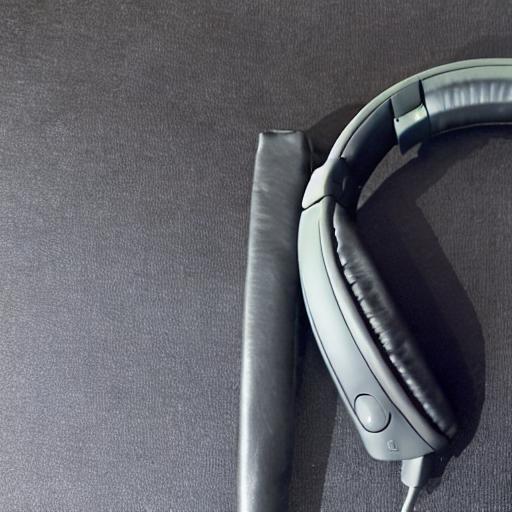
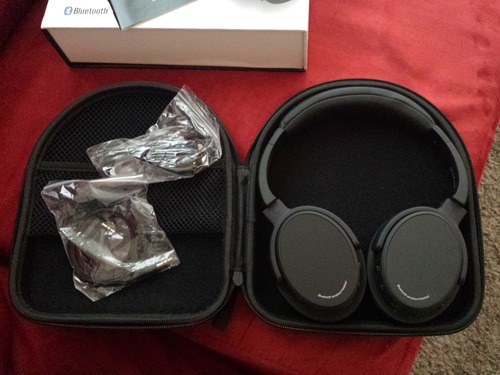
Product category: headphones
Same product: no